Redskin (subculture)

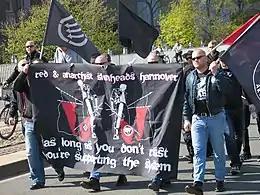
Anarchist, anti-fascist and anti-racist skinheads in Hannover, Germany

In the context of the skinhead subculture, a redskin is a Marxist skinhead, who often also subscribes to anarchist views. The term combines the word "red", (a slang term for socialist or communist) with the word "skin", which is short for skinhead. Redskins take a militant anti-fascist and pro-working class stance.